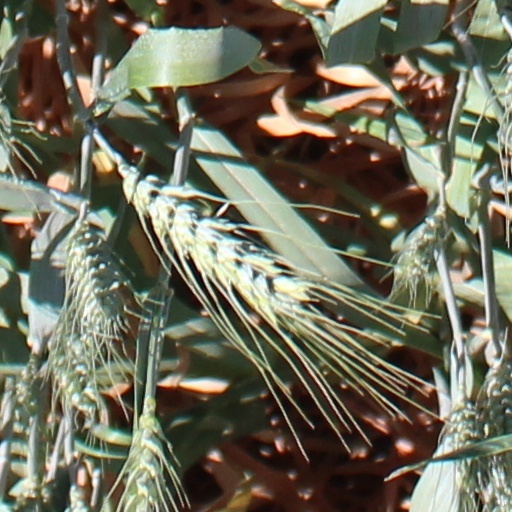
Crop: wheat